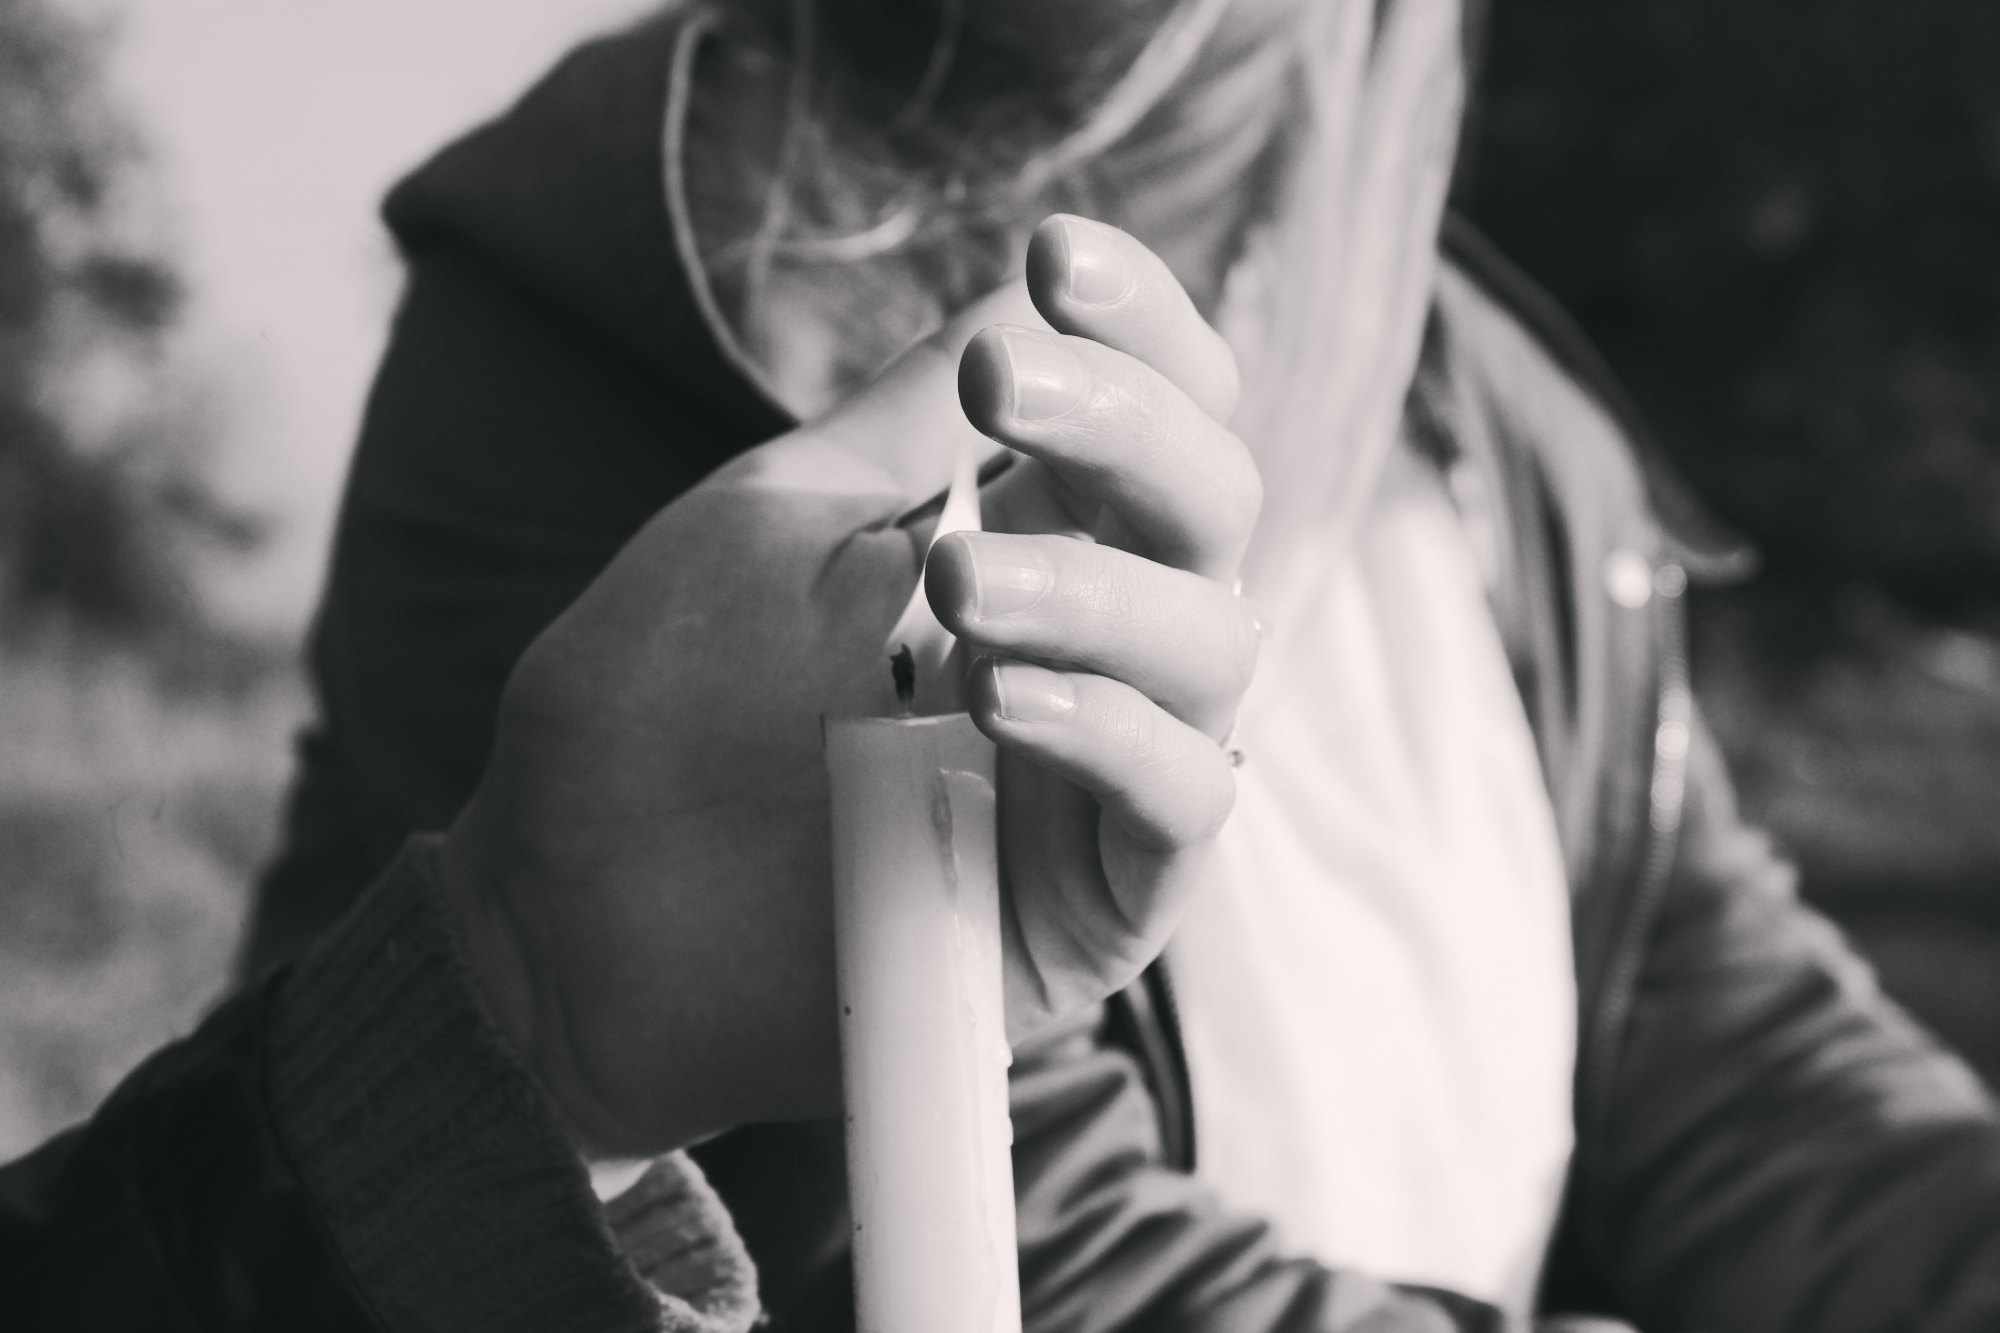
hand, man, person, blur, black and white, woman, white, photography, smoke, flame, fire, romance, black, monochrome, candle, bride, groom, close up, ceremony, focus, hands, photograph, candlelight, interaction, monochrome photography